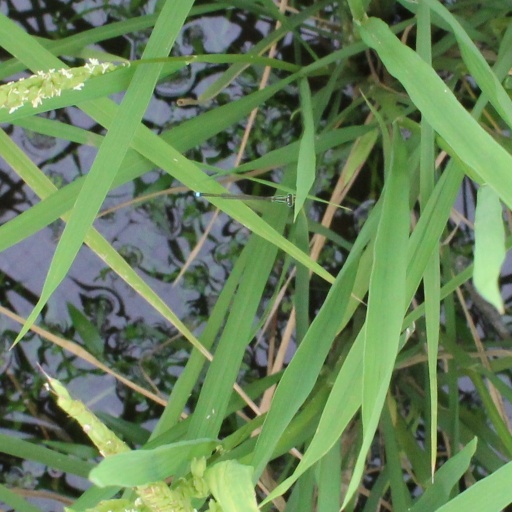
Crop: rice